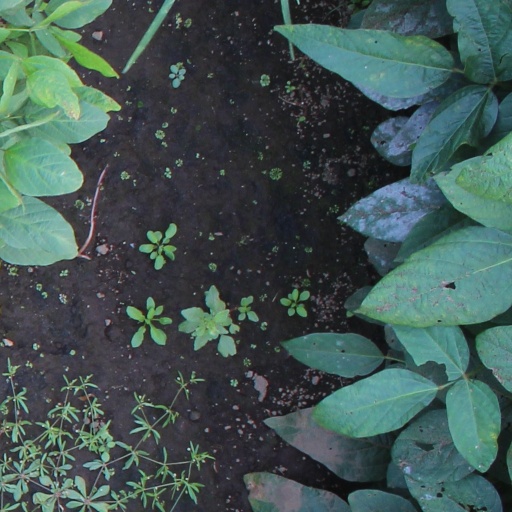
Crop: soybean